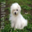
Label: dog